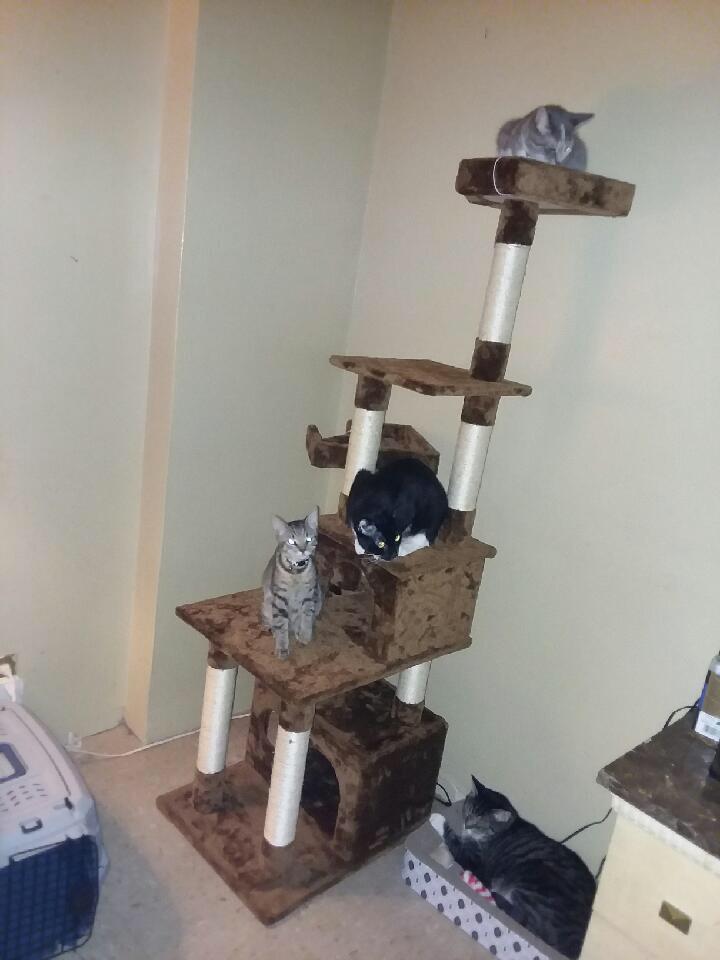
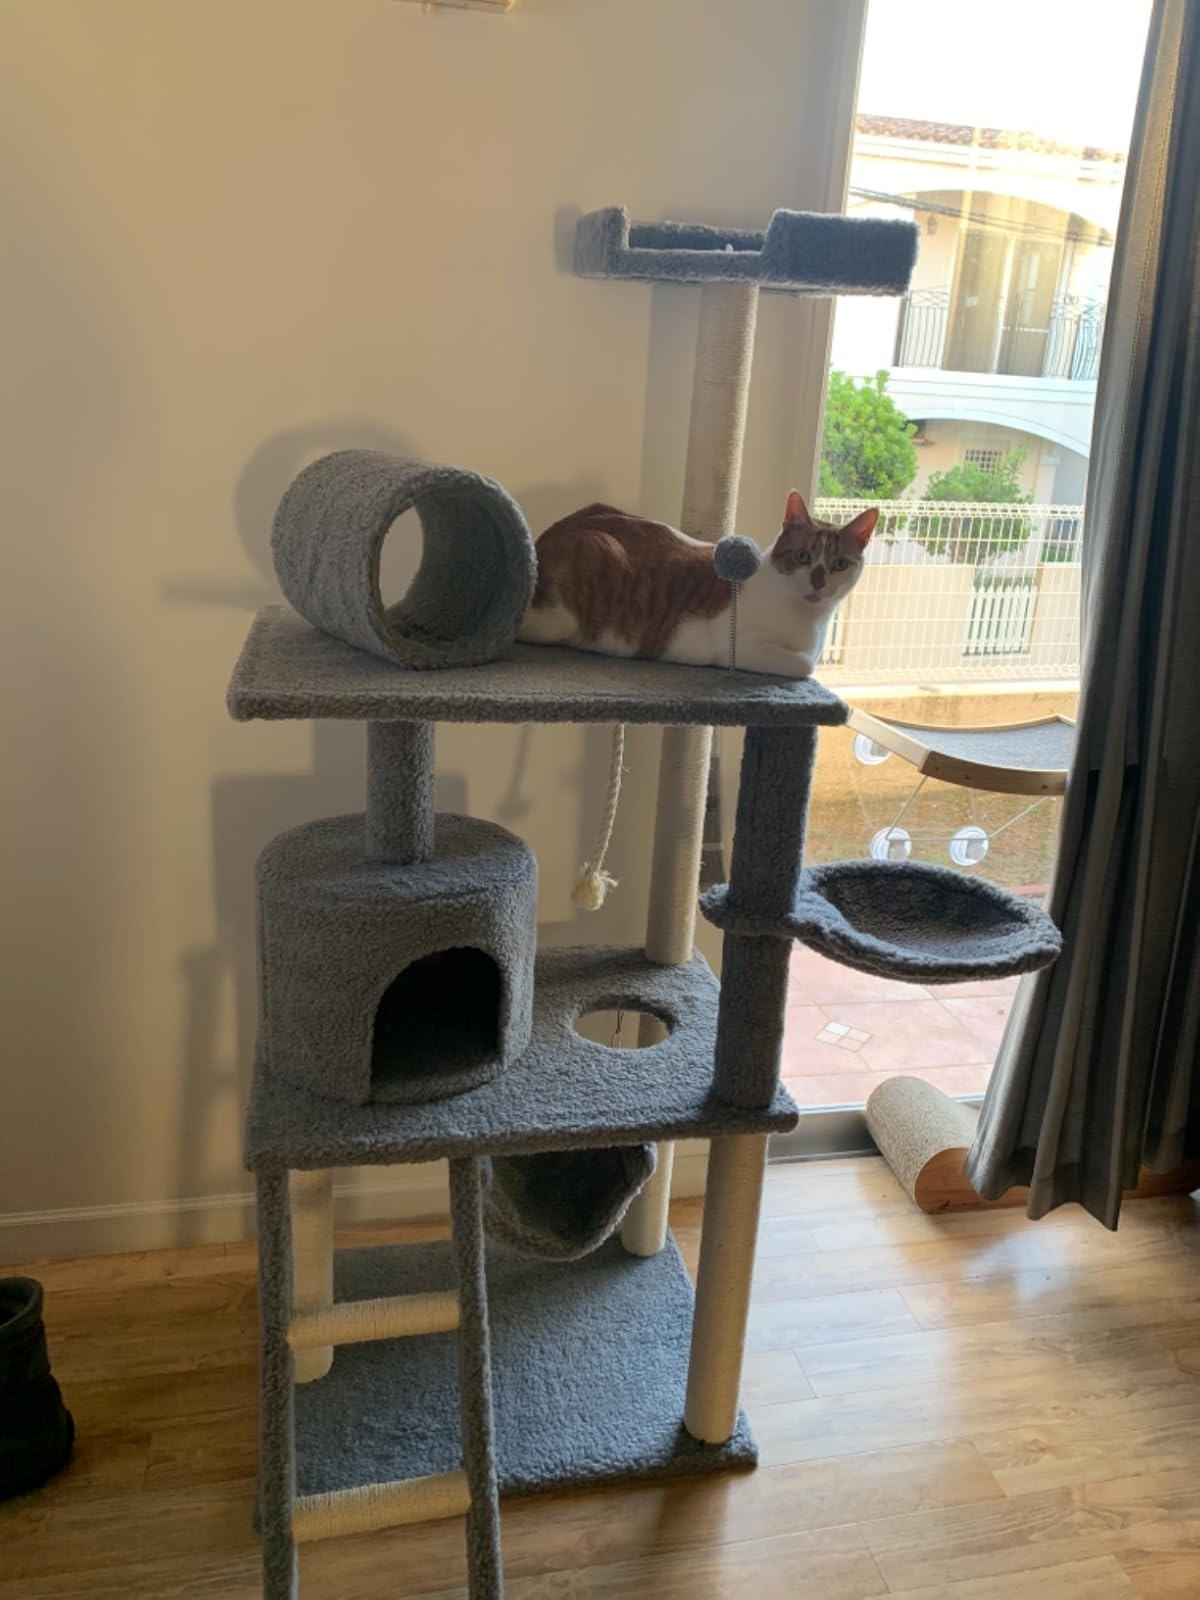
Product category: items_cat tree
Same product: no